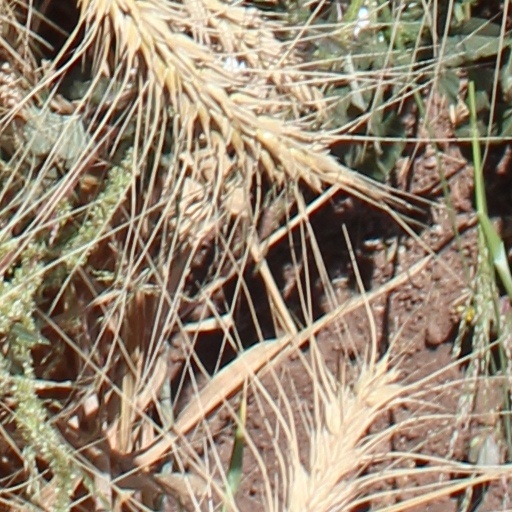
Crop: wheat